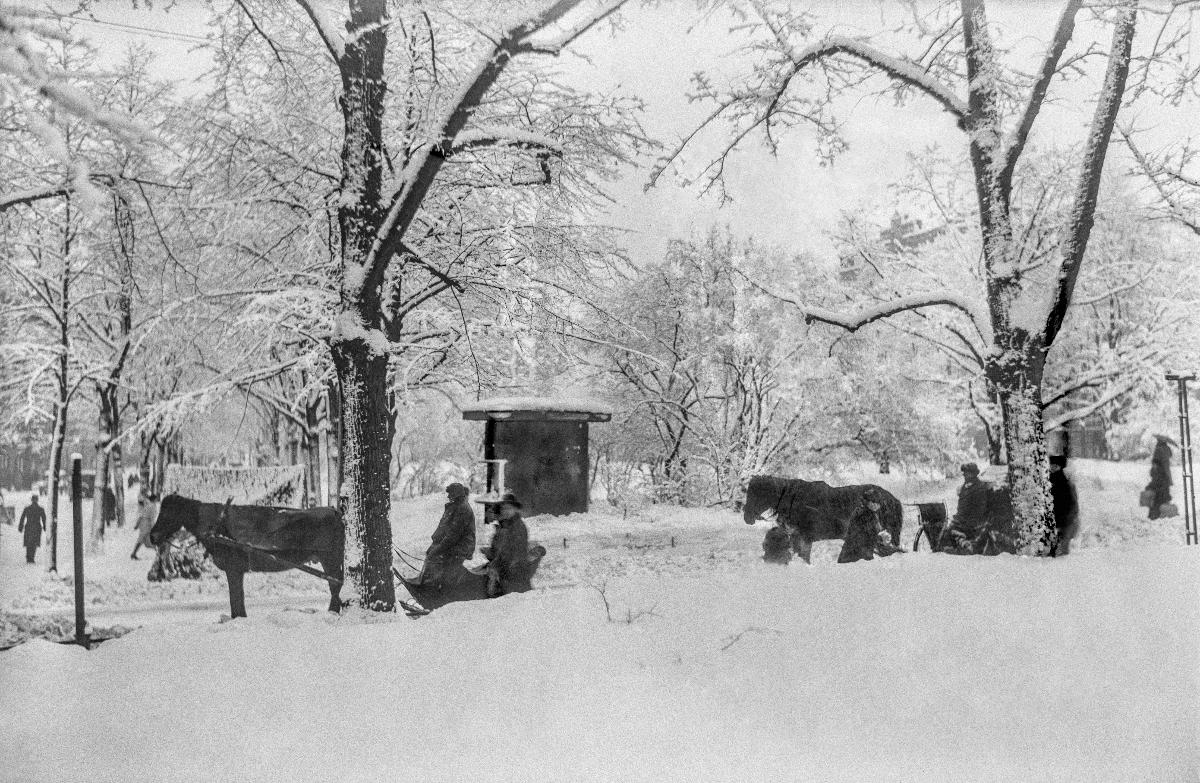
Talvimaisema
Vinterlandskap; Winter landscape
sisällön kuvaus: Talvimaisema Helsingistä 1930. content description: Winter landscape from Helsinki 1930. innehållsbeskrivning: Vinterlandskap från Helsingfors 1930.
Kuvaaja: Sundström, Hugo, kuvaaja
Vuosi: 1930
Paikka: Suomi, Uusimaa, Helsinki
Aiheet: talvi; kaupungit; lumi; näkymät; HBL; winter; towns and cities; city; cities; snow; view; vinter; städer; snö; utsikt